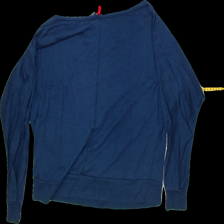
View: back
Type: Shirt
Category: Ladies
Brand: H&M
Colors: Blue
Material: 100%cotton
Pattern: Logo print
Cut: C-collar, Loose
Size: 36
Trend: No trend
Stains: Yes
Damage: 0
Price range: <50
Recommended usage: Export